IDL-Reporteros

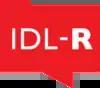
Former logo of IDL-Reporteros

The newspaper was founded in October 2009 by veteran reporter Gustavo Gorriti, initially with only two reporters. One of the first main investigations occurred in February 2010, with the report involving the purchase of armoured personnel carrier by the Peruvian Armed Forces at a highly inflated price later being spread through national media outlets.